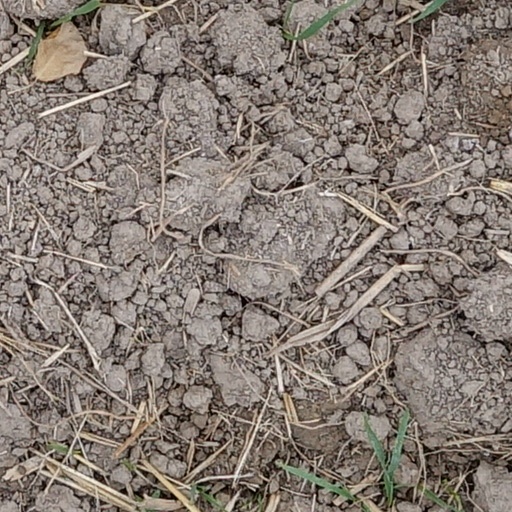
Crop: wheat